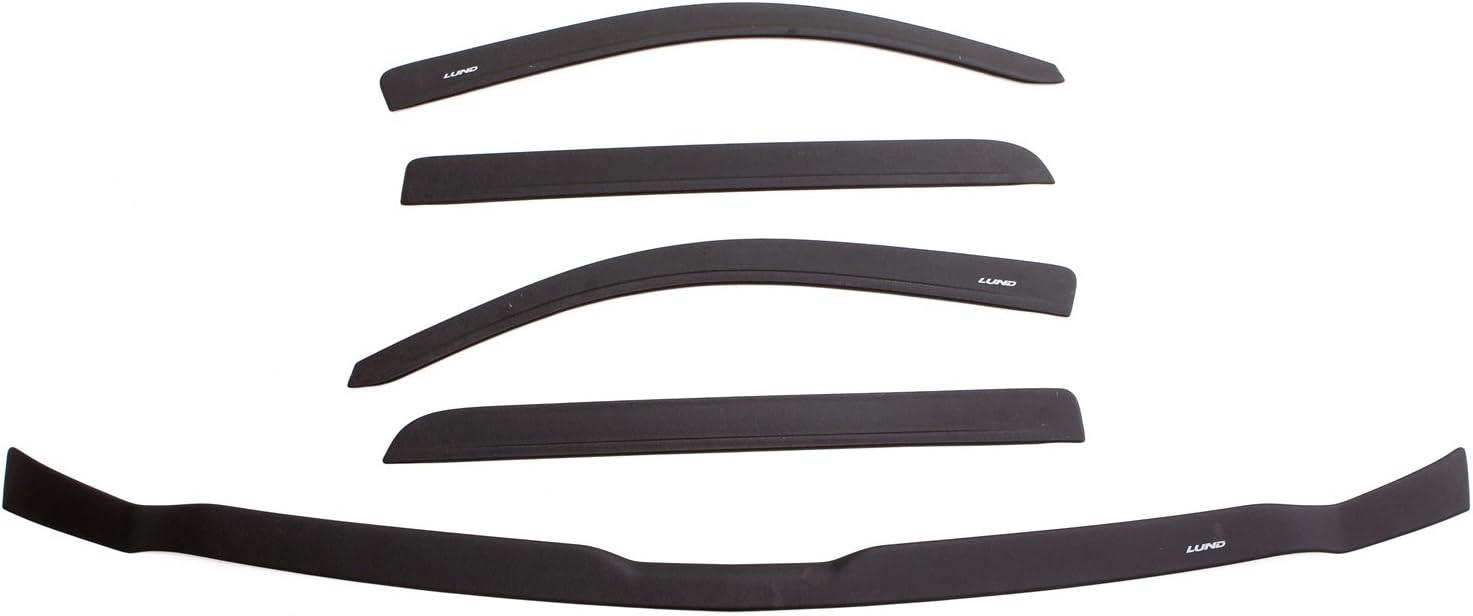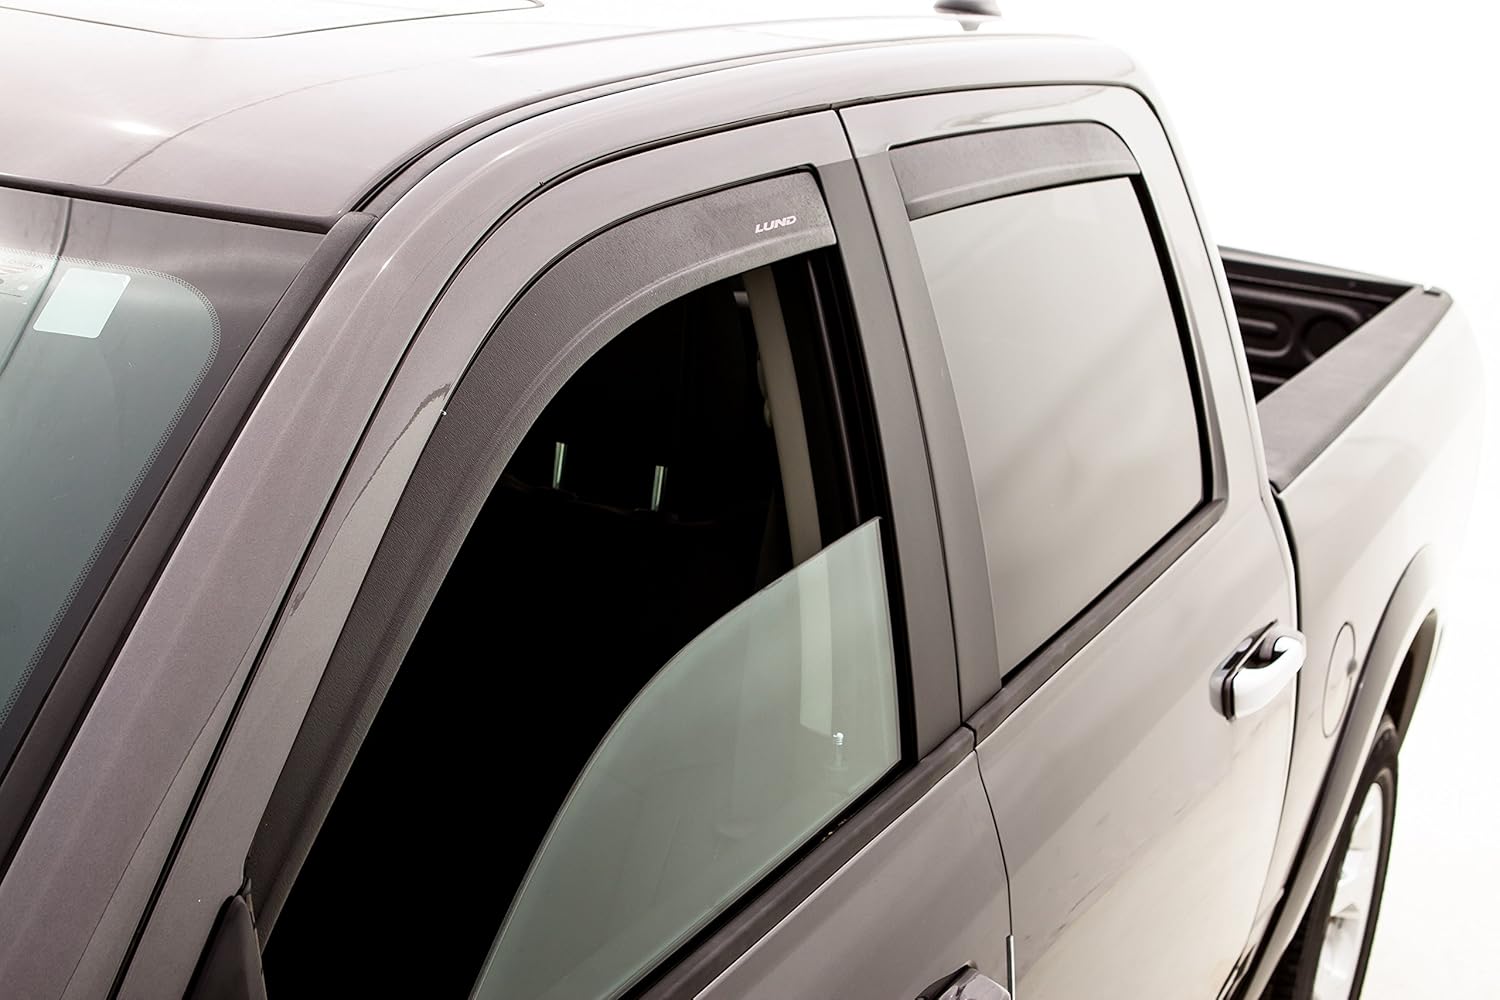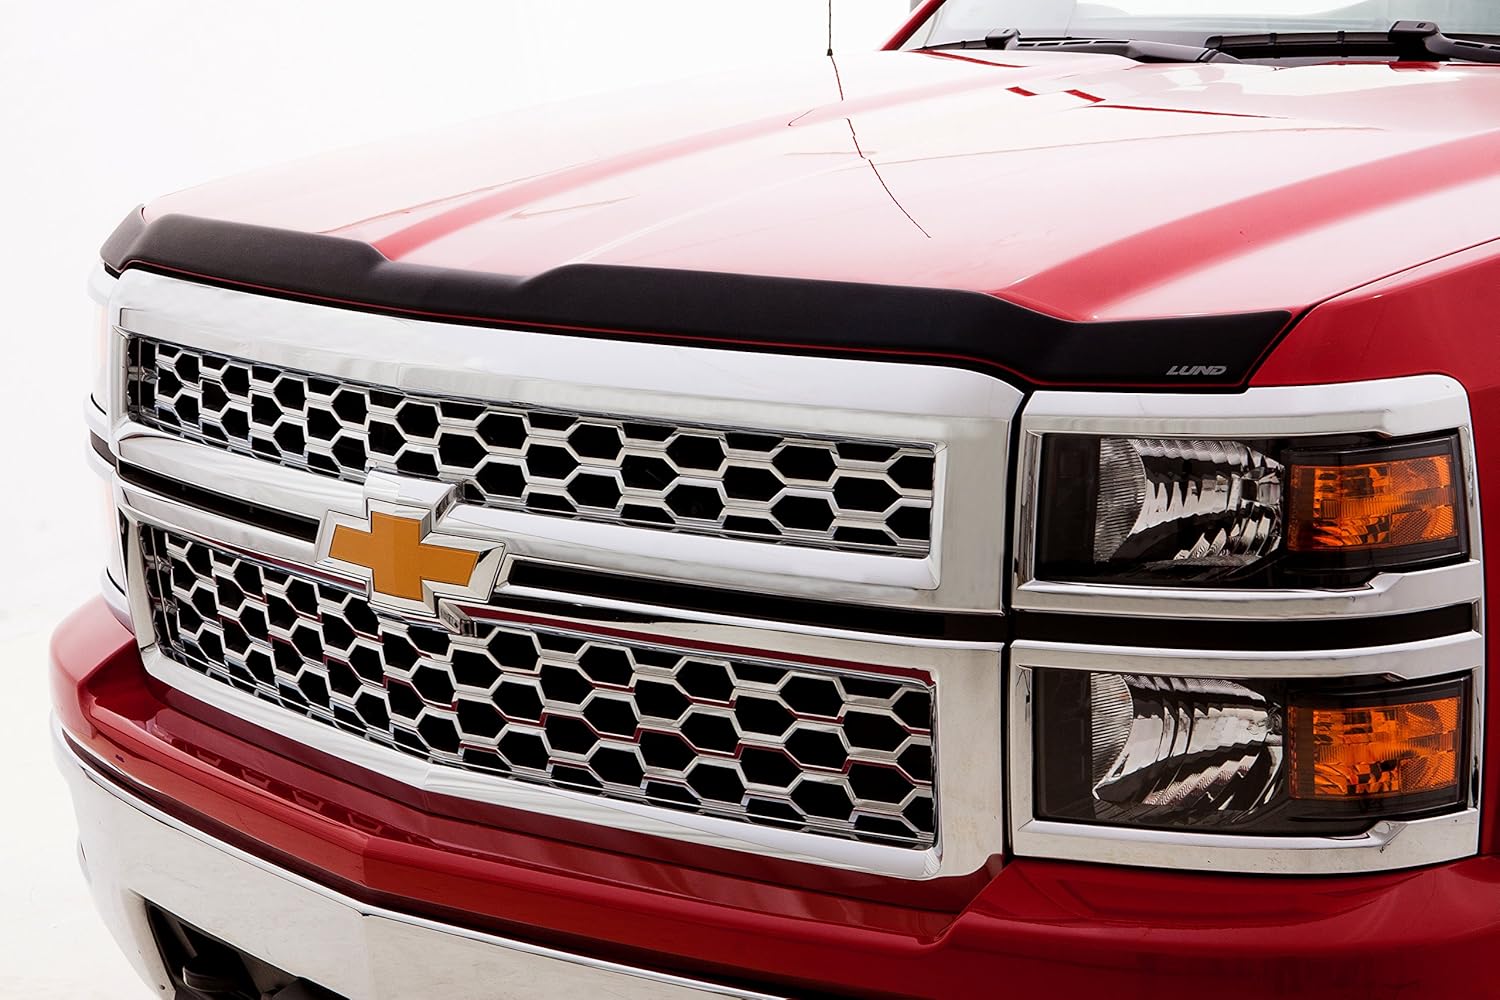
Lund 44010001 Black Textured Finish Hood Shield and Low Profile Vent Visor Combo Pack
Category: Automotive
The Lund Aeroskin Hood Shield and Low Profile Vent visor Combo Pack includes both a custom-molded hood shield and side window deflector to give your vehicle style and protection. The Aeroskin Hood Shield features a flush-mount design that flows with the contours of your hood to protect against bugs, dirt and other elements of the road. Custom molded to match your vehicle, this hood shield provides a stylish and sleek appearance with a black textured finish. The Low Profile Vent visor provides an OE-installed look that keeps rain out and lets fresh air in. This allows the air to circulate, removing stale odors, reducing mirror fogging and diminishing interior wind noise. This custom made Low Profile Vent visor is a stylish solution to keep the sun out of your eyes and create a more comfortable ride. Made from a UV-Protected Tri-Flex ABS thermoplastic, both items are easy to install with the included 3M mounting tape and no drilling required. With the textured black finish, the Vent visor and Aeroskin package matches Lund fender flares and coordinates with textured nerf bars and bumpers. Made in the USA, the Aeroskin Hood Shield and Low Profile Vent visor Combo Pack comes with a limited lifetime warranty. Lund is a premium automotive accessories brand offering high performance and stylish accessories for trucks, SUV's, CUV's and passenger cars. Lund's full product line includes hood shields, running boards, tonneau covers, floor coverings, storage boxes and more.
Features: Combo Pack includes a hood shield and side window deflector | Aeroskin hood shield provides style and hood protection against hazards of the road | Vent visor is designed to keep rain out, let fresh air in and keep the sun out of your eyes | Installs in minutes using pre-applied 3M automotive-grade tape | Made in the USA and comes with a limited lifetime warranty